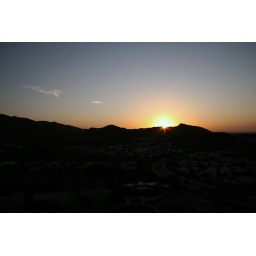
17-85mm IS lens, from the hill in front of my house